Elbert Williams

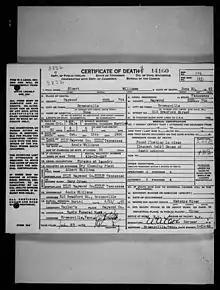
Elbert Williams Death Certificate

A few days later on June 20, 1940, Hunter, Reed, and Ed Lee, a Coca-Cola plant manager, showed up to Williams's home late at night. Although already dressed for bed and barefoot, Williams was forced to go outside to speak with Hunter and Reed. They asked him some questions before forcing him into a car, which drove away. Annie Williams never saw her husband of eleven years alive again.